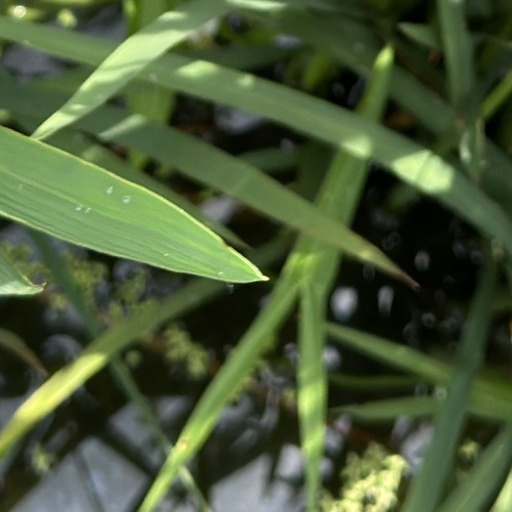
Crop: rice